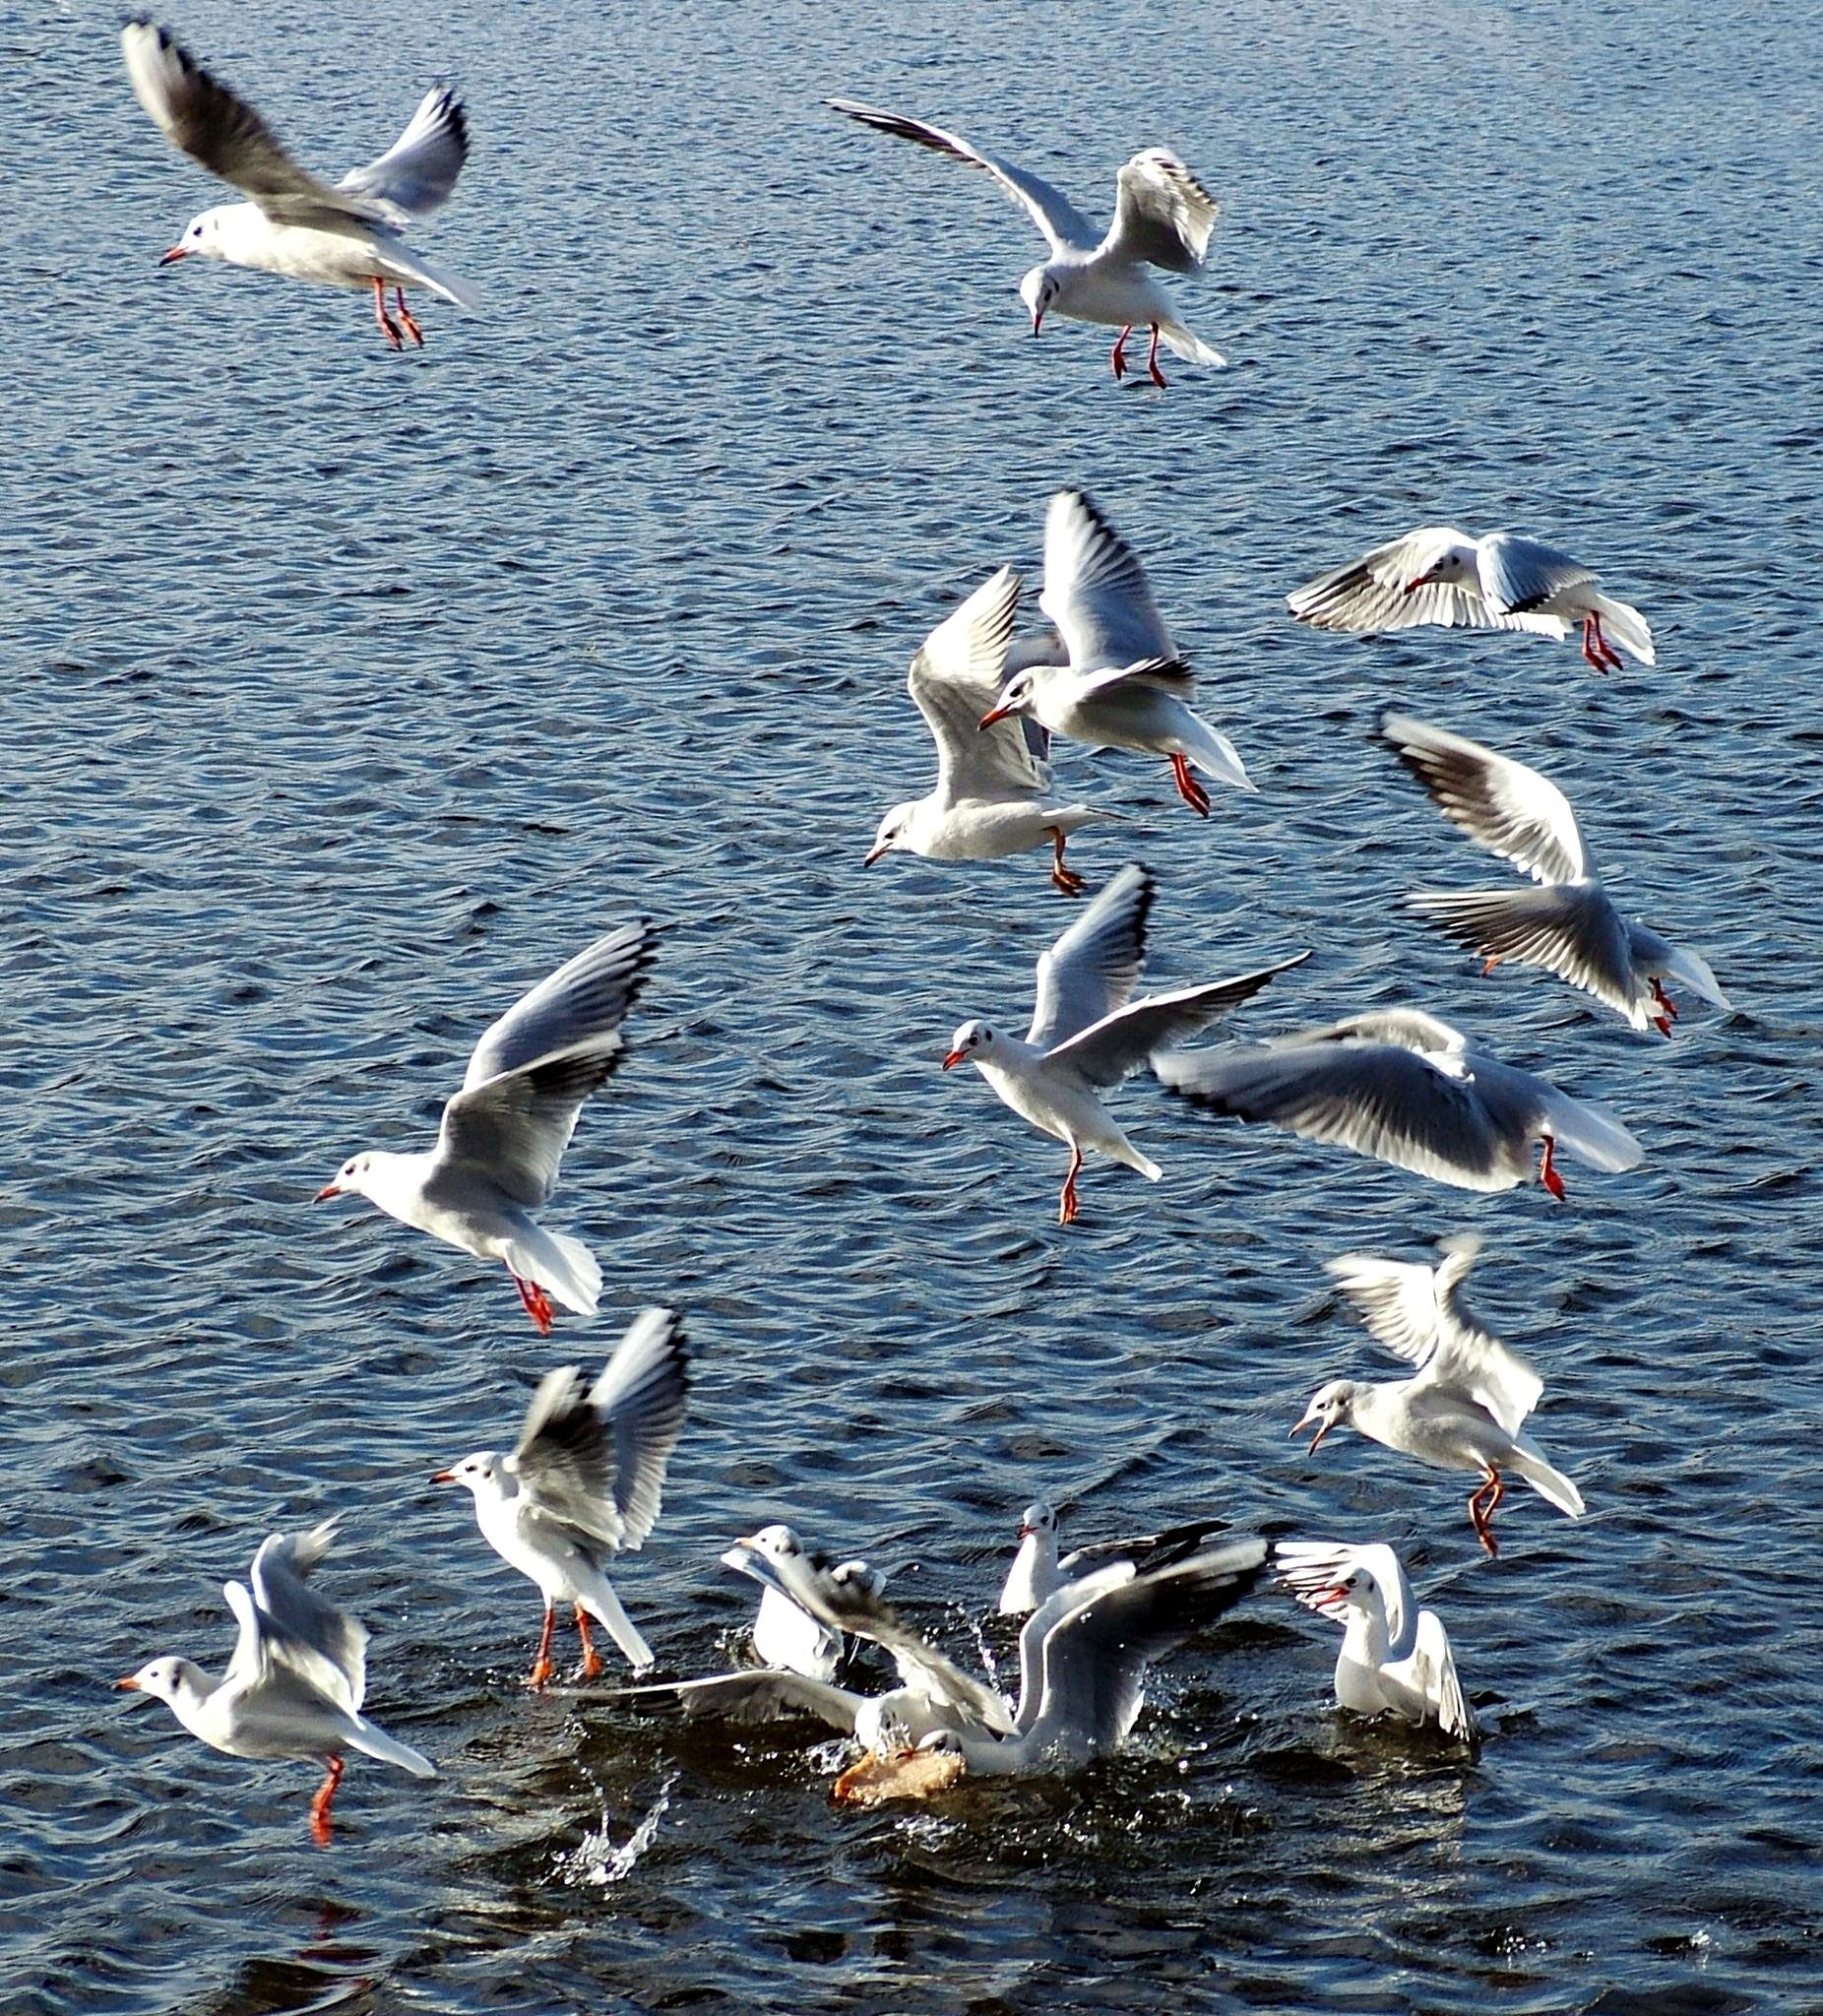
beach, landscape, sea, water, nature, ocean, silhouette, bird, sky, sun, white, morning, wind, animal, pelican, seabird, flying, fly, seagull, summer, travel, seaside, wildlife, wild, decoration, gull, flight, blue, freedom, feather, fauna, clouds, drawing, design, wings, marine, vertebrate, water bird, charadriiformes